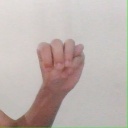
अक्षर: म